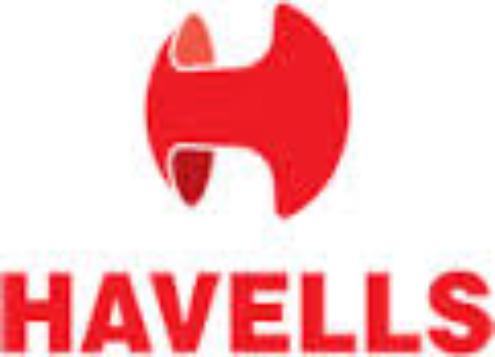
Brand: Havells
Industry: Others